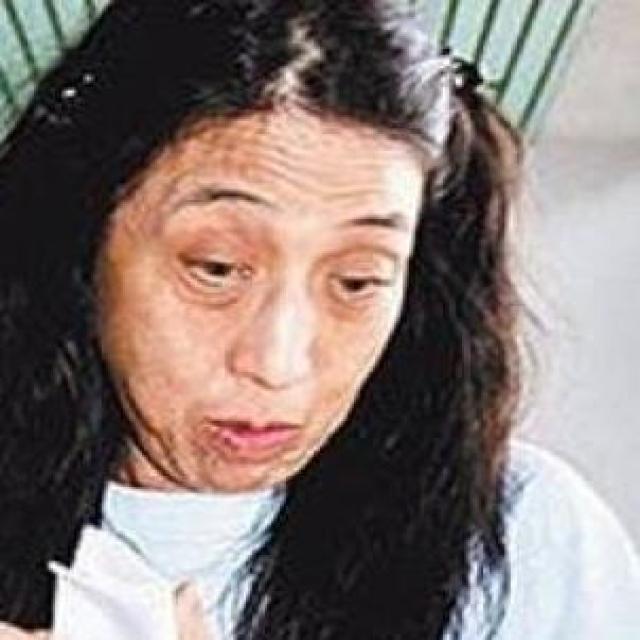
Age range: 45-64